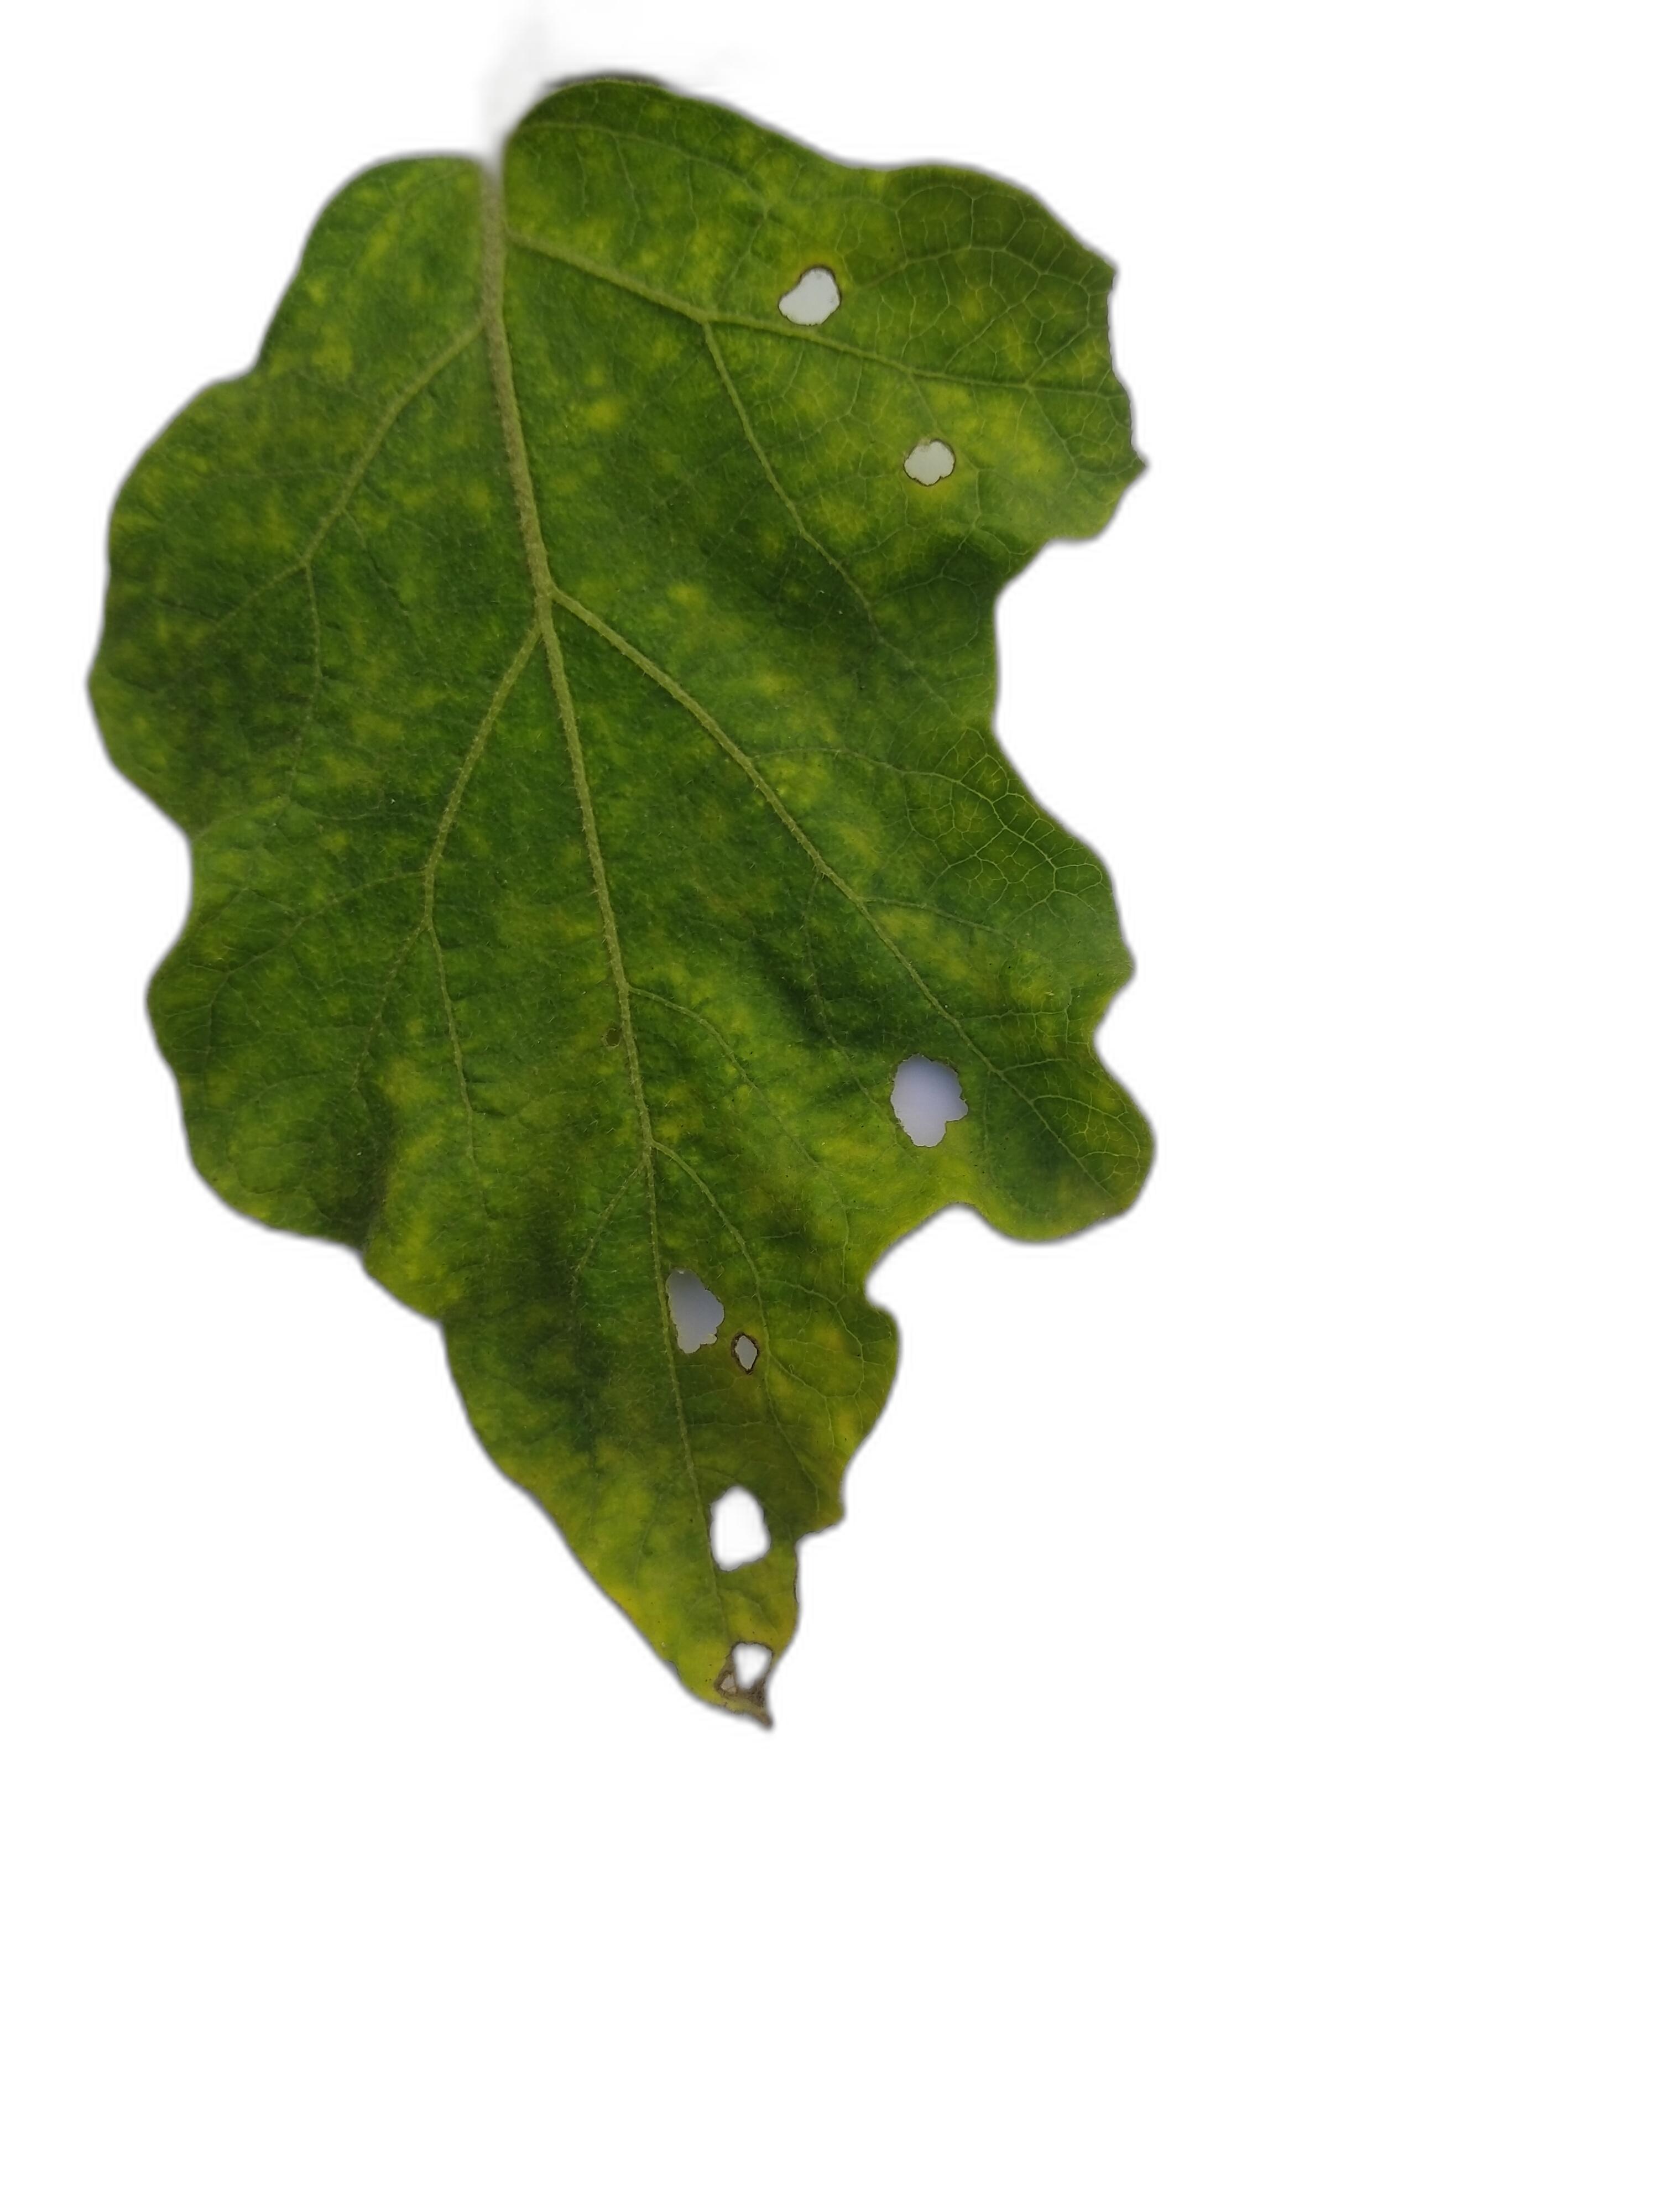
Label: Insect Pest Disease